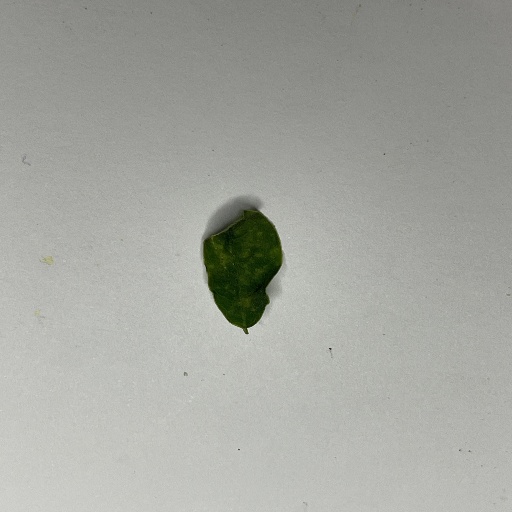
Species: Sojina
Leaf condition: Bacterial Spot